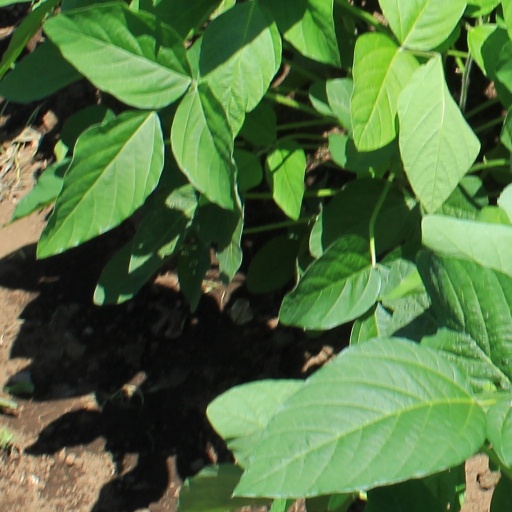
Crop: soybean